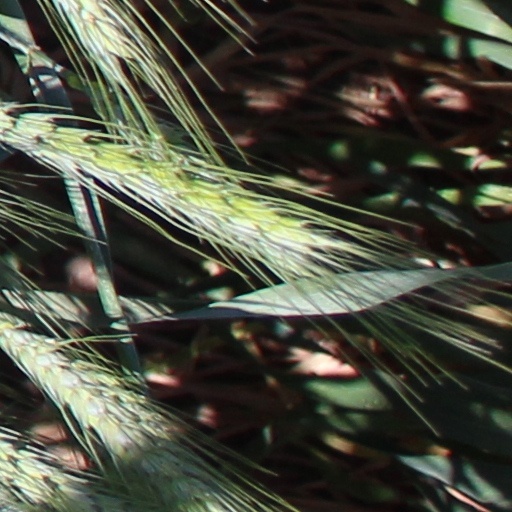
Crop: wheat